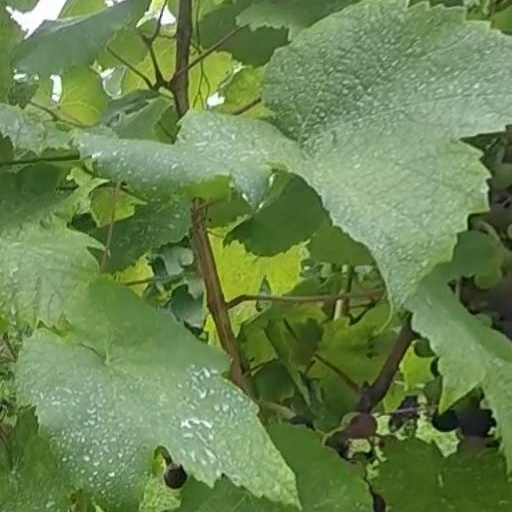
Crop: grape